Association for Death Education and Counseling

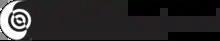

The Association for Death Education and Counseling (ADEC) is a multidisciplinary professional membership organization involved in death education and supportive counseling in areas related to death, dying processes, loss, and grief.